Luke Sullivan

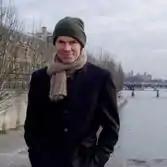
Luke Sullivan

Luke Sullivan (born 30 March 1961, in Singapore) is an Australian visual artist most notable for his internationally controversial work, "The Fourth Secret of Fatima".